Shōchō Hagami

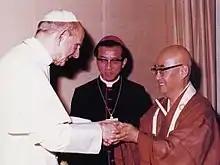
Shocho Hagami and Pope Paul VI

At Hagami's suggestion, Sadat also sponsored a communal service in November 1979, gathering representatives of Islam, Judaism and Christianity at the foot of Mount Sinai on the occasion of the transfer of the Sinai Peninsula from Israel to Egypt.